Jim Edmonds

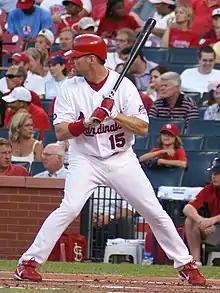
Edmonds batting for the Cardinals in 2007

The 2004 season was among the statistically best for Edmonds. He hit .301, had a .643 slugging percentage, 42 home runs, and 111 RBI; all but batting average were career highs. As a result, he earned a Silver Slugger Award, a Gold Glove Award, and was fifth in the voting for the NL Most Valuable Player Award. During a Chicago Cubs-Cardinals game at Wrigley Field on July 19, 2004, pitcher Carlos Zambrano was ejected from the game for throwing at Edmonds. Zambrano screamed at Edmonds as he rounded the bases on a home run, earning Zambrano a five-game suspension. Edmonds, along with Albert Pujols and Scott Rolen, earned the nickname "MV3" for their standout 2004 seasons. Edmonds was on the cover of video game "MLB Slugfest" in 2004. A defining moment of Edmonds' career came in the 2004 National League Championship Series, in which Edmonds hit a twelfth-inning home run to win Game 6. In Game 7, Edmonds made a spectacular defensive play in center, helping the Cardinals win the pennant.